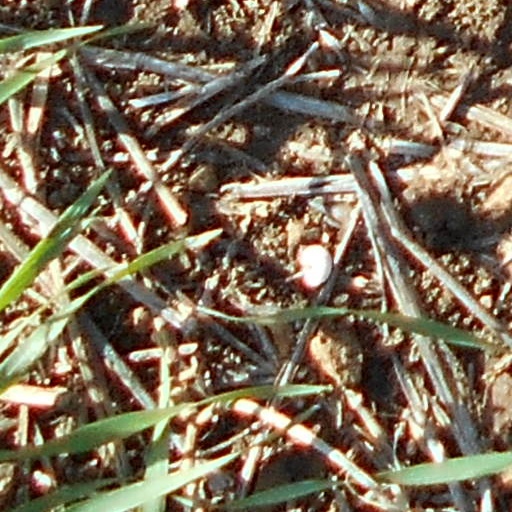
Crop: wheat